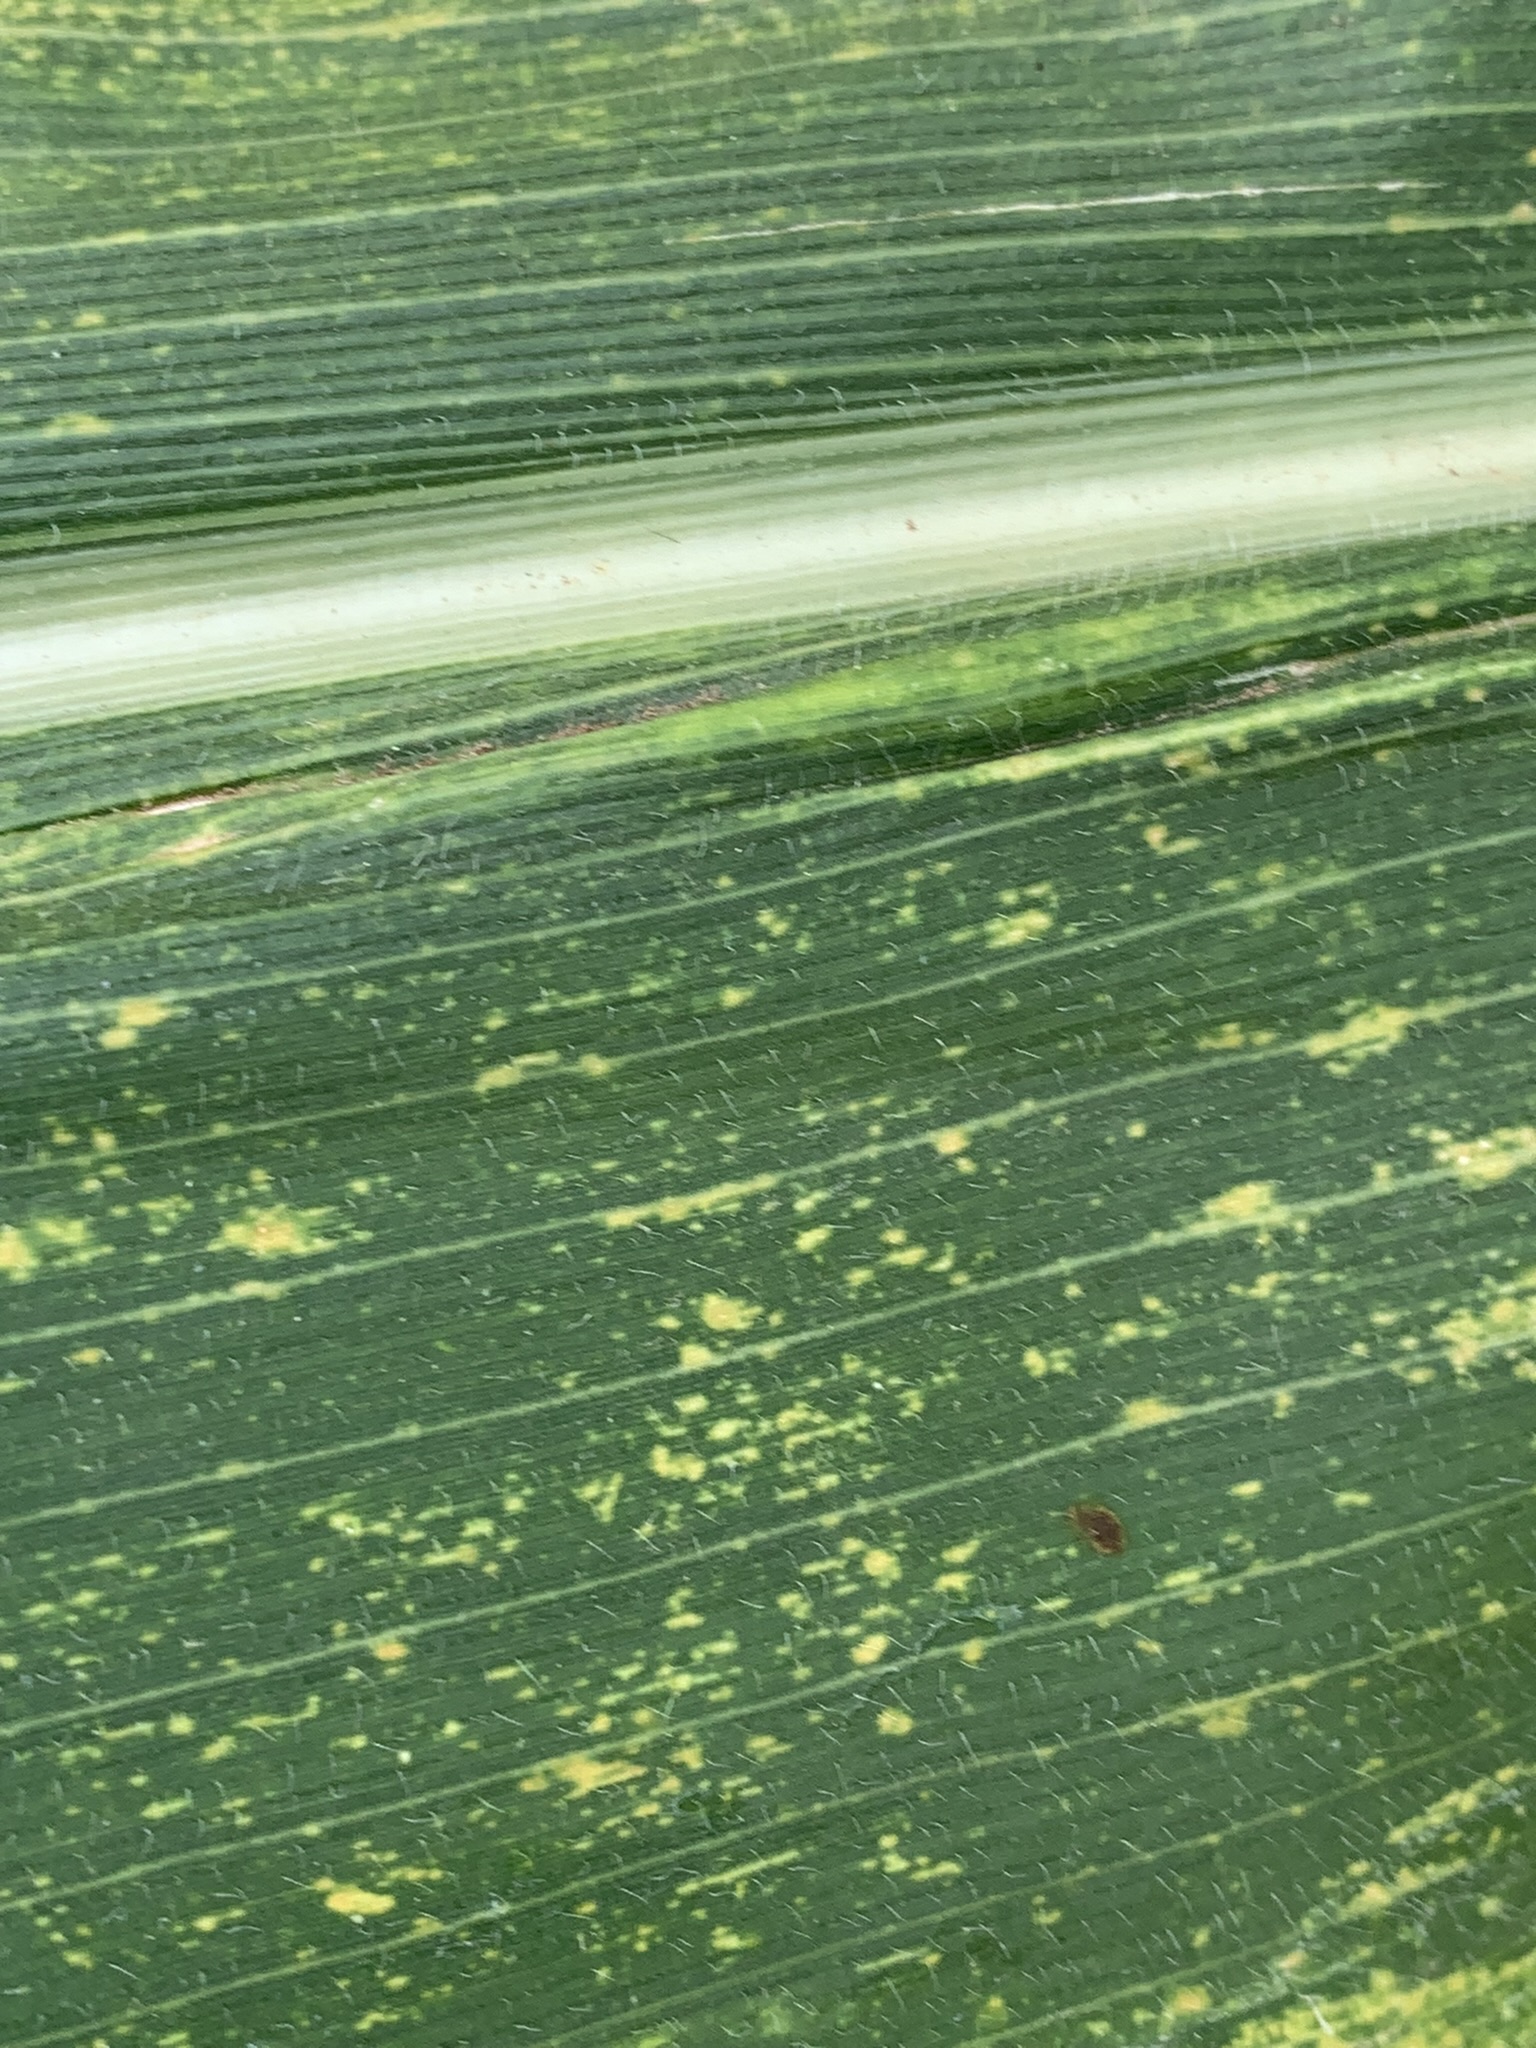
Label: MLN